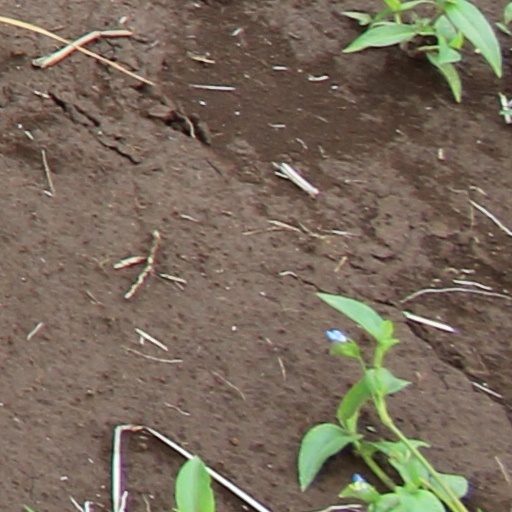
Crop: wheat